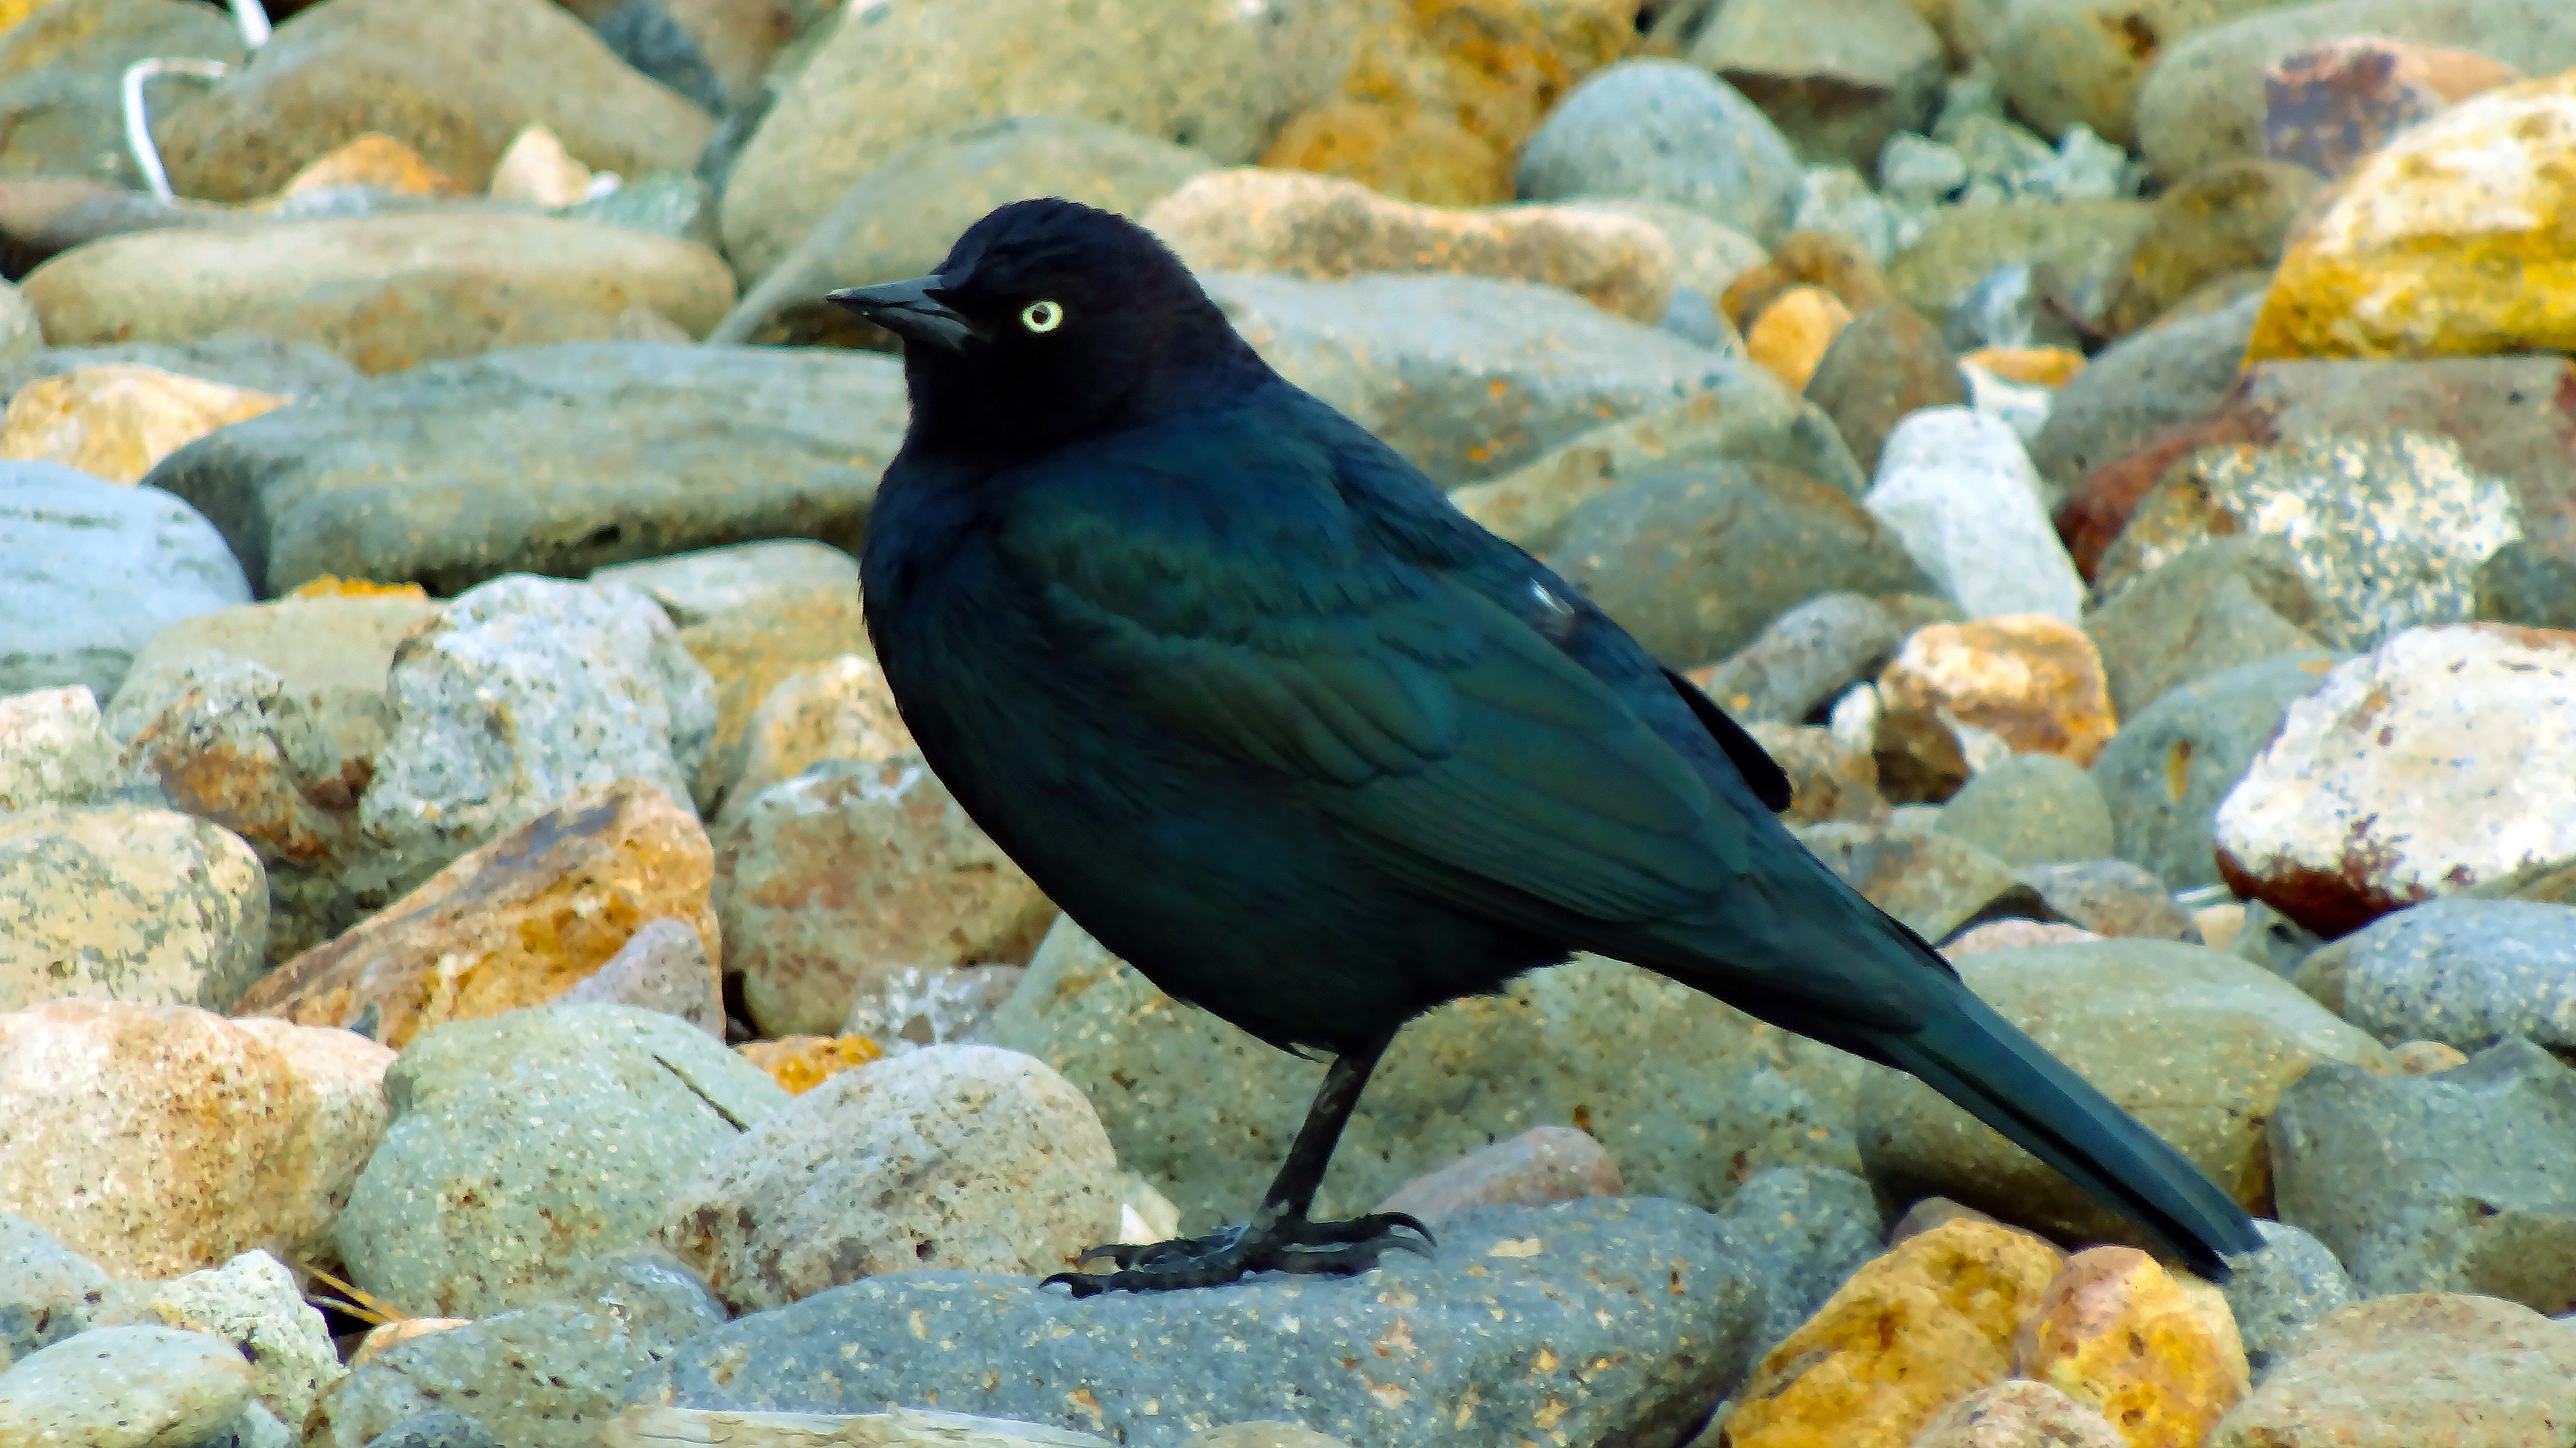
bird, nature, blue, vertebrate, beak, wildlife, fauna, perching bird, cinclidae